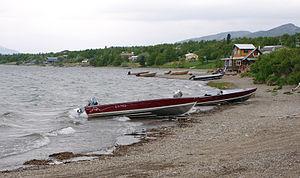
Nondalton est une localité d'Alaska aux États-Unis dans le Borough de Lake and Peninsula. En 2007, il y avait 183 habitants.